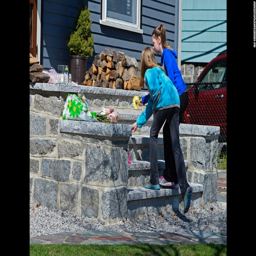
young girls leave flowers on the steps outside the home of person .